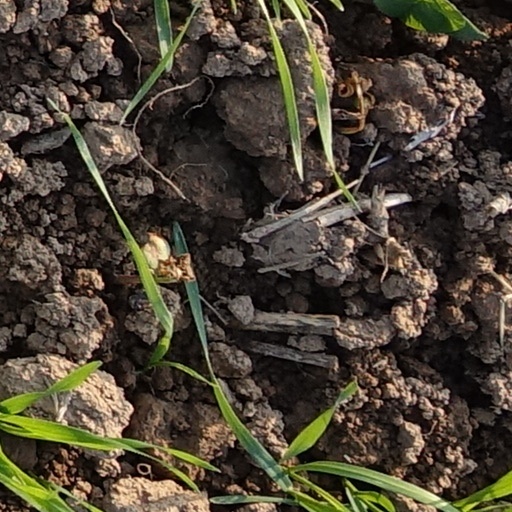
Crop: wheat